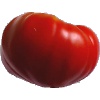
Label: Tomato 3